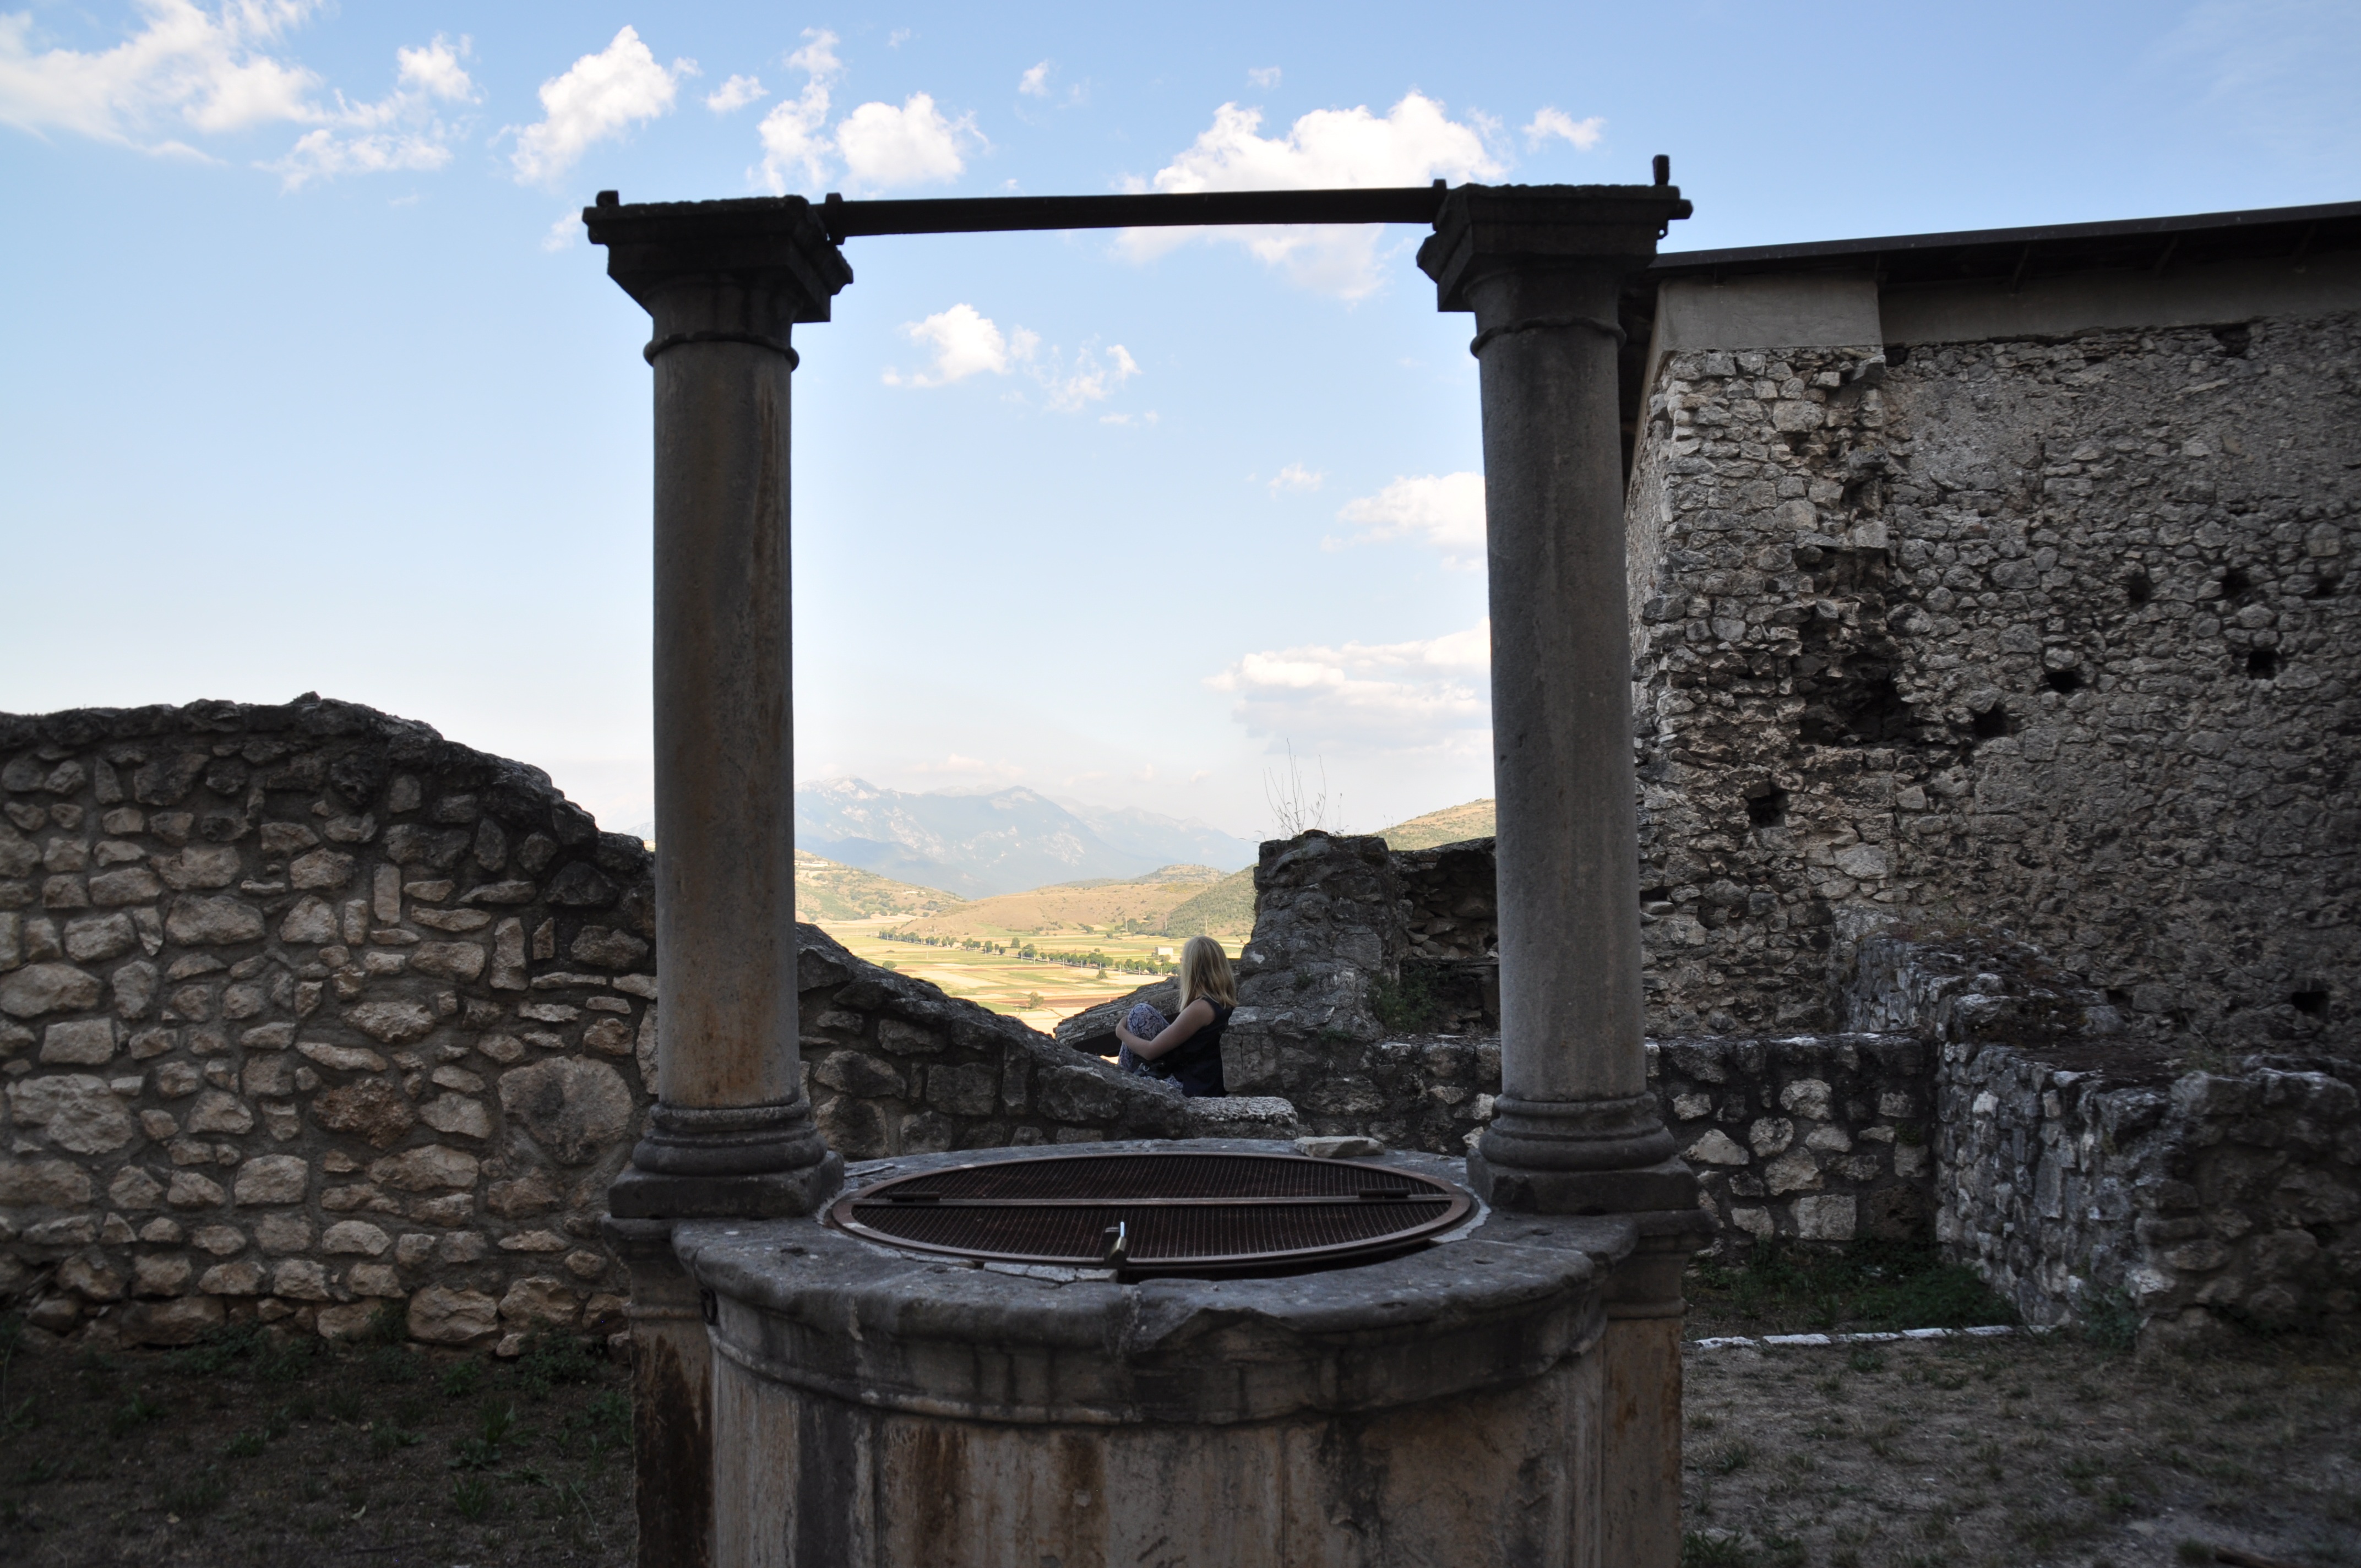
landscape, rock, wall, column, fortification, temple, ruins, middle ages, borgo, pozzo, ancient history